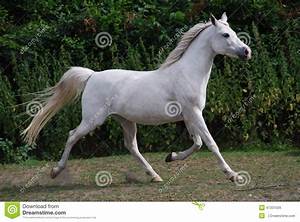
Label: horse